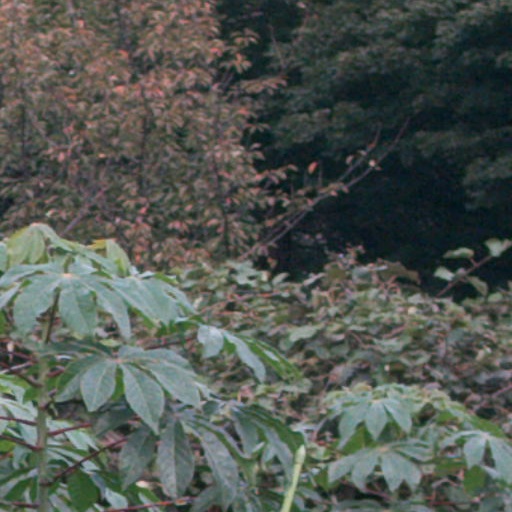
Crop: cassava